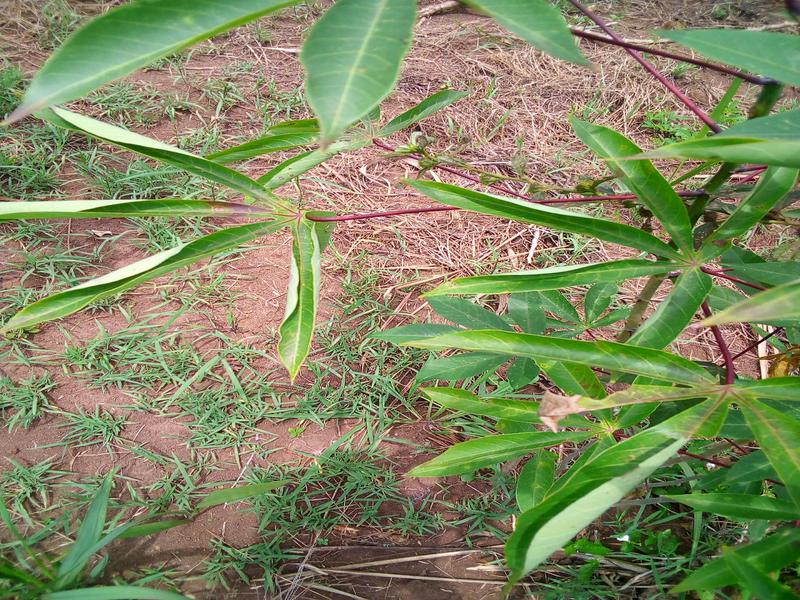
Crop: cassava
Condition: healthy